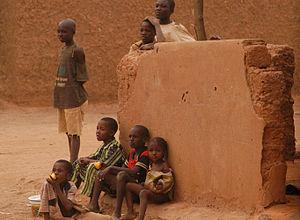
Tahoua est une ville du Niger, chef-lieu de la région de Tahoua et capitale de l'Ader.